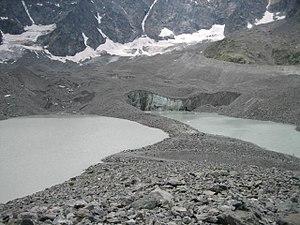
Moraine médiane, lac et glacier d'Arsine, Parc national des Écrins, Alpes françaises
Le glacier d'Arsine est un glacier des Alpes françaises se trouvant dans le massif des Écrins, dans le département des Hautes-Alpes. Son front glaciaire présente la particularité de former une falaise de glace plongeant dans un lac de fonte retenu par les moraines frontale et latérales du glacier.